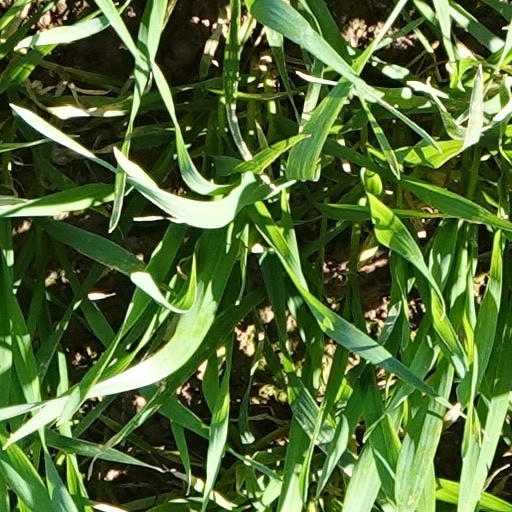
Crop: wheat